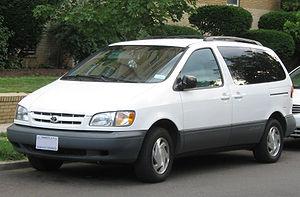
Le Sienna est un grand monospace fabriqué par le constructeur japonais Toyota aux États-Unis pour le marché nord-américain.